First Presbyterian Church (Dundee, New York)

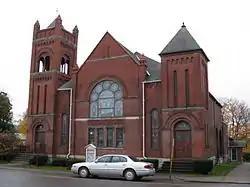
First Presbyterian Church, October 2009

First Presbyterian Church is a historic Presbyterian church located at Dundee in Yates County, New York. It is a Romanesque style brick structure, with limestone and terra cotta trim, built in 1895. It is distinguished by two multi-story towers, broad cross gables, bold, turret-like pinnacles and finials, and finely crafted corbelled brock trim.